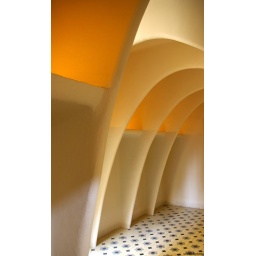
Beautifully crafted attic roof space in a Gaudi building in Barcelona.